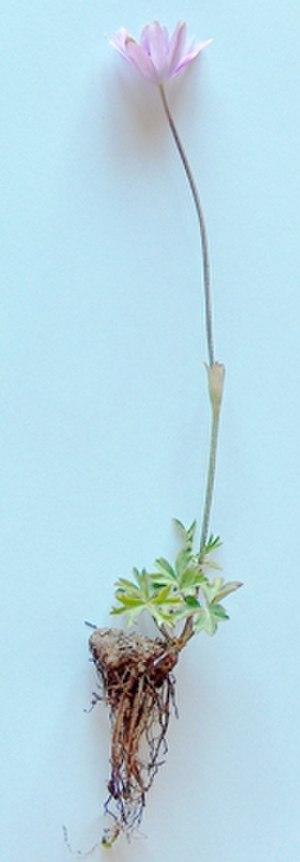
L'Anémone des jardins est une plante herbacée vivace de la famille des Ranunculaceae.